Widnes Dock

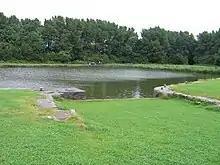
Widnes Dock with filled-in lock chamber (2007)

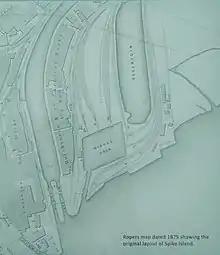
Map of Spike Island (1875) showing the location of Widnes Dock

Widnes Dock was the first rail-to-ship facility in the world. It was built in 1833 between the end of the Sankey Canal and the St Helens and Runcorn Gap Railway in Widnes.